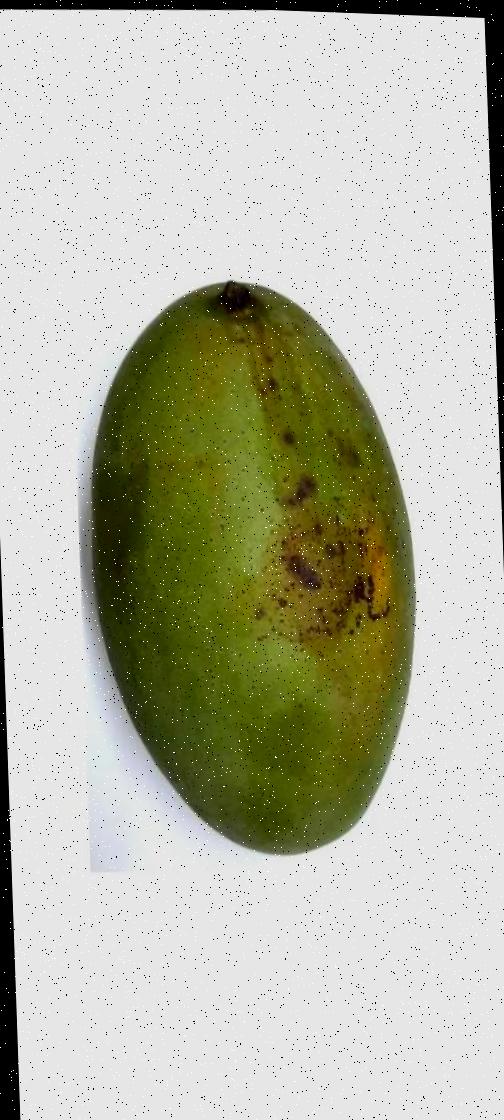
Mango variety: Fazli Shurmai